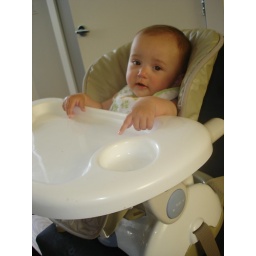
big girl eats in her high chair